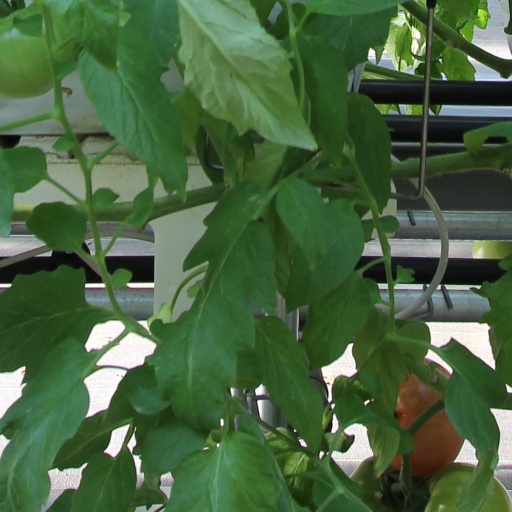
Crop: tomato